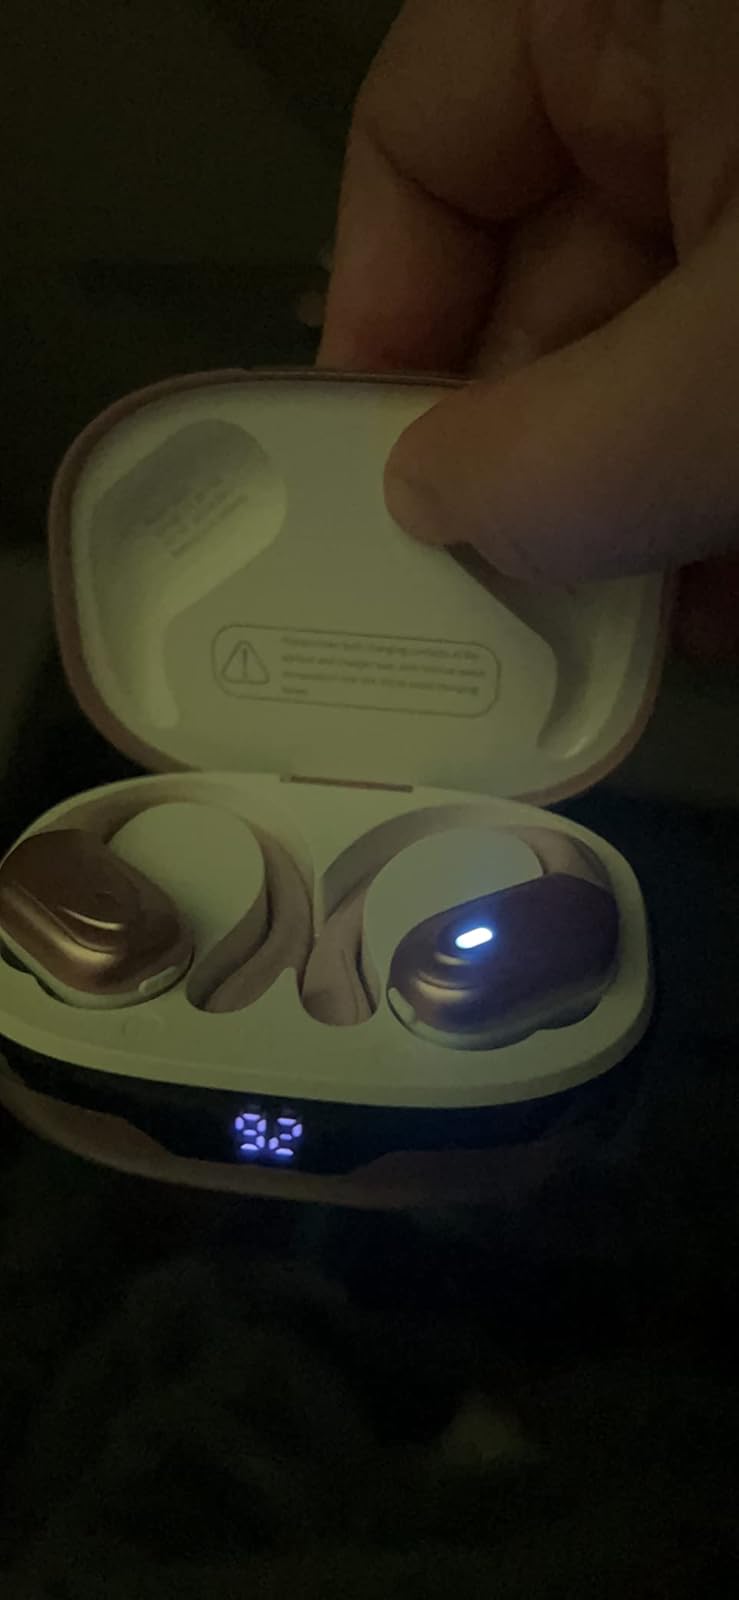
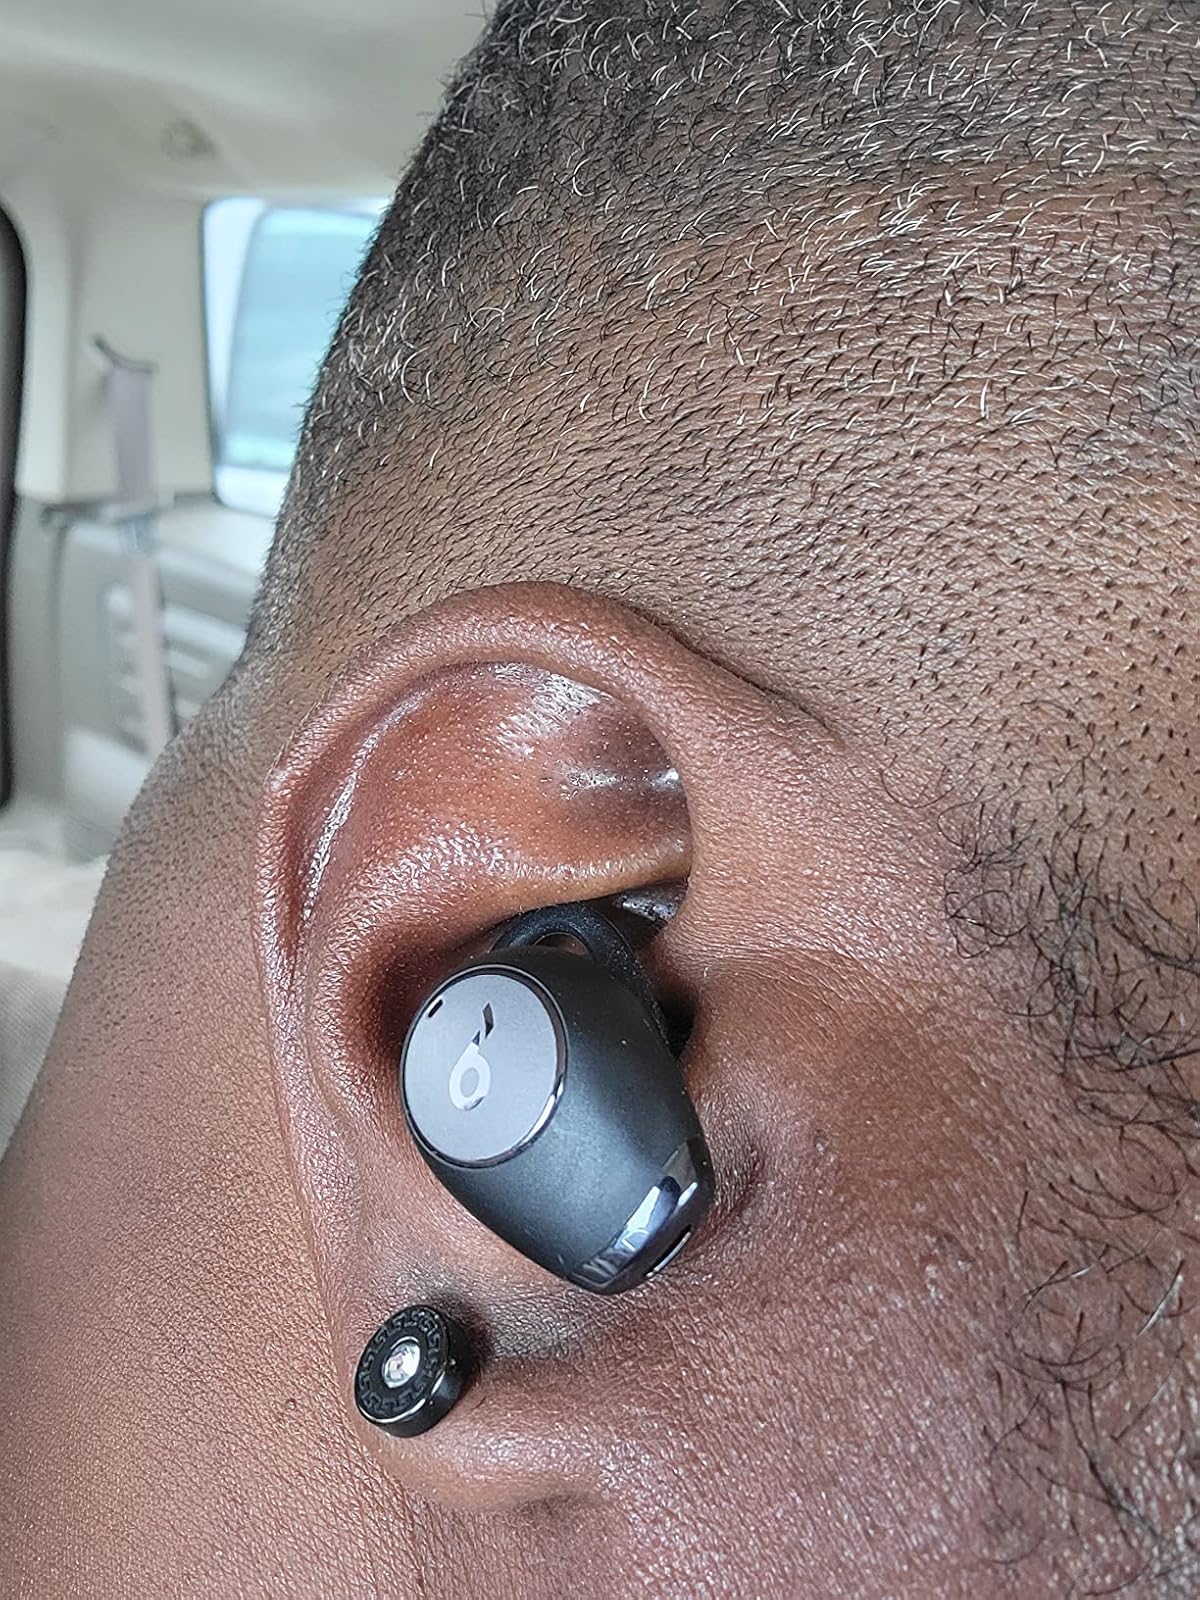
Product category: earbuds
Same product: no